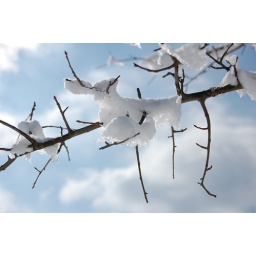
Snow on tree limb blue skies in Acworth Georgia